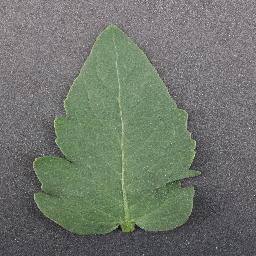
Label: Tomato___healthy